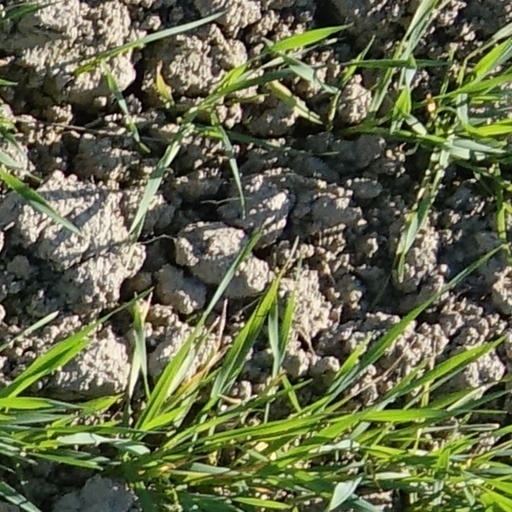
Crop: wheat